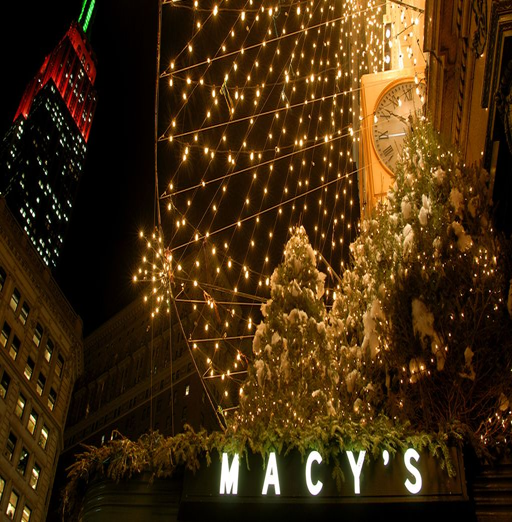
the city is particularly magical !